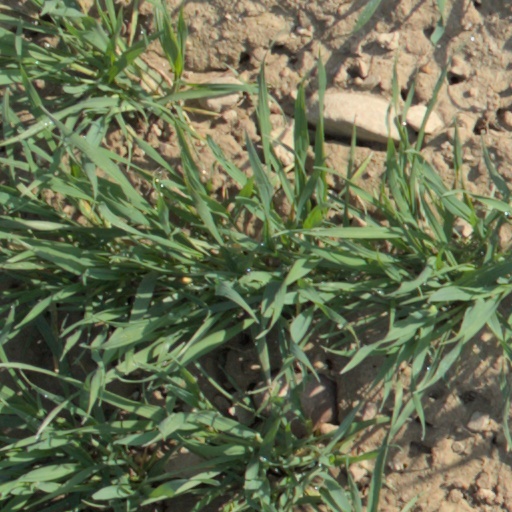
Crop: wheat